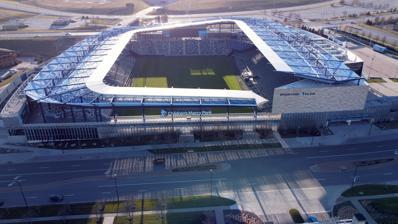
Building: Children's Mercy Park
Country: United States of America
Year built: 2011
Soccer stadium in Kansas City, Kansas Children's Mercy Park The Blue Hell Home of the Brave Children's Mercy Park from the air Children's Mercy Park Location in Kansas Show map of Kansas Children's Mercy Park Location in the United States Show map of the United States Former names Livestrong Sporting Park (2011–2013) Sporting Park (2013–2015) Address One Sporting Way Location Kansas City, Kansas Coordinates 39°07′18″N 94°49′23″W / 39.12174°N 94.82318°W / 39.12174; -94.82318 Public transit KCATA 101 Owner Kansas Unified Development, LLC. Operator Sporting Kansas City Capacity 18,467 (soccer) 25,000 (concerts) Record attendance 21,650 Sporting Kansas City vs. Real Salt Lake , MLS Cup 2013 Field size 120 yd × 75 yd (110 m × 69 m) Surface Natural Grass Scoreboard Two Daktronics Video Boards 24 by 84 feet (7.3 m × 25.6 m) 12 by 24 feet (3.7 m × 7.3 m) Construction Broke ground January 20, 2010 Opened June 9, 2011 Construction cost $200 million ($271 million in 2023 dollars ) Architect Populous Project manager LANE4 Property Group Structural engineer Thornton Tomasetti /KH Engineering Group Services engineer M-E Engineers, Inc./FSC Inc. General contractor Turner Construction Tenants Sporting Kansas City ( MLS ) (2011–present) Sporting Kansas City II ( MLSNP ) (2018–present) FC Kansas City ( NWSL ) (2015–2017) Kansas City Current ( NWSL ) (2022–2023) Children's Mercy Park [ note 1 ] is a soccer-specific stadium in Kansas City, Kansas , United States, and is the team home for Sporting Kansas City of Major League Soccer (MLS). The stadium is located near Kansas Speedway , on the far west side of Wyandotte County, Kansas. It opened during the 2011 MLS season on June 9, 2011, with a match against the Chicago Fire . The stadium has a seating capacity of 18,467, which can expand to 25,000 for concerts. Most SKC games attract around 21,000 spectators because of different stadium modes. The stadium is Sporting Kansas City's third home venue; then known as the Kansas City Wizards, the team played in Arrowhead Stadium from 1996 to 2007 and CommunityAmerica Ballpark from 2008 to 2010. In 2013, the stadium hosted the MLS All-Star Game , the United States men's national soccer team , and the MLS Cup , and is the only stadium to host all three in the same year. History Children's Mercy Park from the side Initial planning Originally, Sporting Club , the team's ownership group, planned to move to southeast Kansas City, Missouri on land previously occupied by Bannister Mall . The redevelopment plan, called The Trails , was passed on December 13, 2007. The last package of economic incentives, a $30 million tax rebate, was passed on November 21, 2008. The stadium's planned site had been demolished to prepare the site for infrastructure. It was intended to open in 2011 with a capacity of 18,500 seats. However, fallout from the 2008–2009 financial crisis placed the project on hiatus, and the stadium developer eventually sought to move the new project near the Village West retail center in Kansas City, Kansas , near the Kansas Speedway and CommunityAmerica Ballpark . The developer of The Trails complex sought additional borrowing authority from Kansas City, Missouri, to finance the building of the soccer stadium and its associated amateur soccer complex. However, the city was unwilling to provide the desired financing, leading the developer to seek a new site across the state line. Construction Dave Matthews and Tim Reynolds performing at the 2011 edition of Farm Aid at the stadium in its inaugural year. In September 2009, the developer asked Wyandotte County and Kansas state officials for permission to use revenues from existing tax increment financing in the Village West area to help finance the soccer complex. On December 17, Sporting KC president, Robb Heineman provided an update on the stadium situation published on team official website and blog, basically putting the Kansas City, Kansas location as final, pending the signature of the final agreements.  On December 21, construction machinery was already on the Legends site waiting to break ground on the site. On January 19, Wyandotte County approved the bonds to help finance the stadium, and on January 20, the groundbreaking ceremony happened with Sporting's CEO, Robb Heineman, using heavy machinery to move dirt on the construction site. Inaugural season The opening match took place on June 9, 2011, as Sporting played the Chicago Fire to a scoreless draw in front of an over-capacity crowd of 19,925. The first goal would come days later during the 2011 CONCACAF Gold Cup when Dwayne De Rosario converted a penalty kick for Canada against Panama . Sporting's first goal came from C. J. Sapong in a 1–0 win over the San Jose Earthquakes , the club's first victory in the stadium. Sporting would finish its first regular season in the stadium with a 9–2–6 record at home.  Average attendance was 17,810 for the year or 96.4% of capacity. 2012–present In the stadium's second season, Sporting KC averaged an attendance of 19,404, 105% of its capacity. That year, Sporting KC made it to the playoffs but lost to the Houston Dynamo in the conference semifinals , and won the US Open Cup by defeating the Seattle Sounders. In 2013, Sporting KC once again raised their average attendance. Because of their 2012 US Open Cup win, they qualified for the CONCACAF Champions League , and played games both in the MLS and in CONCACAF. Children's Mercy Park also hosted to a World Cup qualifying match between the United States and Jamaica with an attendance of 18,467, where the United States shut out Jamaica 2–0, and the 2013 MLS All-Star Game between A.S. Roma and the MLS All-Stars with an attendance of 21,175, where A.S. Roma beat the All-Stars 3–1. Sporting KC set an attendance record of 21,650 in the playoffs when they defeated the Houston Dynamo 2–1 to advance to the MLS Cup Finals against Real Salt Lake, Sporting won in penalty kicks, the second final in two years to be hosted at Children's Mercy Park. Also in 2013, it was announced that the 2014 through 2018 NCAA Division II Football Championships would be played at Children's Mercy Park, moving from Braly Municipal Stadium in Florence, Alabama. It was also announced that the 2015 NCAA College Cup would be played at Children's Mercy Park. In 2015, the stadium hosted FC Kansas City 's home opener against fellow NWSL side Sky Blue FC . The stadium also hosted two FC Kansas City matches in 2016, once again serving as the team's secondary stadium. The stadium announced in 2016 that they are adding a Skycam , as well as robo-cams behind the goals and on top of the stadium. During a CONCACAF Champions League match against Deportivo Toluca F.C. on February 21, 2019, a metal railing overlooking the southwest tunnel broke and caused several fans to fall. Toluca winger Felipe Pardo was injured with a toe fracture because of the railing. Kansas City Current, 2022–2023 FC Kansas City folded after the 2017 NWSL season and its franchise rights were relocated to Salt Lake City, Utah , becoming expansion club Utah Royals FC . After the 2020 NWSL season , the Royals folded and its franchise rights were relocated back to Kansas City, under different ownership as an expansion team and with a temporary moniker of Kansas City NWSL . The team attempted to rent Children's Mercy Park as a home venue for the 2021 NWSL season , but Sporting KC declined to rent the venue to the team, which played only one home match of its inaugural season's home matches at the venue. The team played the rest of the season's home matches at Legends Field , a baseball stadium home to minor-league team Kansas City Monarchs and a former venue for the Wizards from 2008 to 2010. During the 2021 season, KC NWSL announced plans to build its own stadium on the Berkley Riverfront Park of Kansas City, Missouri , with the new venue expected to open before the 2024 season. After announcing the new stadium, the team announced on September 22, 2021, that it would also play all of its home matches at Children's Mercy Park from the 2022 season to the new stadium's opening. The team rebranded to the Kansas City Current on October 31, 2021, during their final match at Legends Field. Kansas Jayhawks football Due to renovations at David Booth Kansas Memorial Stadium , the University of Kansas football team will play two home games at Children's Mercy Park in 2024. Both games are against non-conference opponents; the other games will be played at Arrowhead Stadium. International matches Children's Mercy Park hosted its first international match with the final Group C matches of the 2011 CONCACAF Gold Cup . Canada and Panama played to a 1–1 draw in this match, which was followed by the stadium's first-ever USA match, a 1–0 win over Guadeloupe . The stadium played host to its first-ever women's match when it hosted the United States women's team in its first match since the 2011 FIFA Women's World Cup , a 1–1 draw with Canada witnessed by a crowd of 16,191. Children's Mercy Park played host to the semifinals and final of the 2012 CONCACAF Men's Olympic Qualifying Tournament . Men's matches Date Team 1 Result Team 2 Tournament Spectators June 14, 2011 Canada 1–1 Panama 2011 CONCACAF Gold Cup 20,109 United States 1–0 Guadeloupe March 31, 2012 El Salvador U-23 2–3 ( AET ) Honduras U-23 2012 CONCACAF Men's Olympic Qualifying Tournament 16,101 Mexico U-23 3–1 Canada U-23 April 2, 2012 Honduras U-23 1–2 Mexico U-23 10,501 October 16, 2012 United States 3–1 Guatemala 2014 FIFA World Cup qualification 16,947 October 11, 2013 United States 2–0 Jamaica 2014 FIFA World Cup qualification 18,467 July 13, 2015 Haiti 1–0 Honduras 2015 CONCACAF Gold Cup 18,467 United States 1–1 Panama October 1, 2015 Panama U-23 1–1 Cuba U-23 2015 CONCACAF Men's Olympic Qualifying Championship 3,827 United States U-23 3–1 Canada U-23 October 3, 2015 Canada U-23 3–1 Panama U-23 3,755 Cuba U-23 1–6 United States U-23 May 28, 2016 United States 4–0 Bolivia Friendly 8,894 June 26, 2019 Trinidad and Tobago 1–1 Guyana 2019 CONCACAF Gold Cup 17,037 United States 1–0 Panama July 11, 2021 Canada 4–1 Martinique 2021 CONCACAF Gold Cup 12,664 United States 1–0 Haiti July 15, 2021 Haiti 1–4 Canada 7,511 Martinique 1–6 United States July 18, 2021 United States 1–0 Canada 18,467 June 5, 2022 United States 0–0 Uruguay Friendly 19,569 June 25, 2024 Peru 0–1 Canada 2024 Copa América 15,625 September 7, 2024 United States 1–2 Canada Friendly 10,523 Women's matches Date Team 1 Result Team 2 Event Spectators September 17, 2011 United States 1–1 Canada Friendly 16,191 October 15, 2014 Guatemala 0–1 Haiti 2014 CONCACAF Women's Championship [ note 2 ] 3,621 United States 1–0 Trinidad and Tobago October 16, 2014 Costa Rica 1–0 Mexico N/A Jamaica 6–0 Martinique July 22, 2016 United States 4–0 Costa Rica 2016 Olympics warm-up 12,635 July 26, 2018 Brazil 1–3 Australia 2018 Tournament of Nations 10,307 United States 4–2 Japan 18,467 October 21, 2021 United States 0–0 South Korea Friendly 18,467 September 3, 2022 United States 4–0 Nigeria 14,502 Stadium naming rights On March 8, 2011, a partnership with Lance Armstrong 's Livestrong Foundation was announced. The club was to donate a portion of revenues, no less than $7.5 million, to the foundation over the course of six years. On January 15, 2013, Livestrong and Sporting Kansas City agreed to terminate the naming agreement. On November 19, 2015, a ten-year partnership with Children's Mercy Hospital was announced, renaming the stadium to Children's Mercy Park. Attendance records The 2013 MLS All-Star Game on July 31, 2013, between the MLS All-Stars and A.S. Roma set a record attendance of 21,175 including standing room only tickets. One week later, Sporting set a new attendance record in a loss against New York Red Bulls on August 3 with 21,304 people. On November 23, 2013, Sporting set the record once again, reaching a fire-code capacity crowd of 21,650 in the Eastern Conference Final win against the Houston Dynamo . Two weeks later, on December 7, the team tied the record in a penalty kick win against Real Salt Lake in the MLS Cup 2013 . On June 6, 2015, Sporting set a record for regular season attendance at 21,505 in a 1–0 win over Seattle Sounders FC . Recognition and awards Winner of the 2012 "Venue of the Year Award" and "Community Award" – TheStadiumBusiness Awards 2012. One of 4 finalists for "Sports Facility of the Year" – 2012 Sports Business Awards from Street & Smith's SportsBusiness Journal and SportsBusiness Daily. One of 8 finalists for "New Venue Award" – TheStadiumBusiness Awards 2012. Notes